Scouse (food)

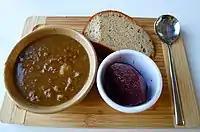
A dish of scouse, with beetroot and crusty bread.

Although some argue that anything other than beef, potatoes, carrots, onion is not scouse, others point out that, as a thrift dish, it will contain "whatever veg you had... and...the cheapest cuts of meat". Some recipes suggest including marrowbones to thicken the stew. Proportions vary from equal amounts of meat and vegetables to a 1:5 proportion between meat and potato. A meatless version, known as "blind scouse", is also recorded, for vegetarians, or when people were too poor to afford meat. Scouse is generally served with pickled red cabbage or beetroot and crusty bread.